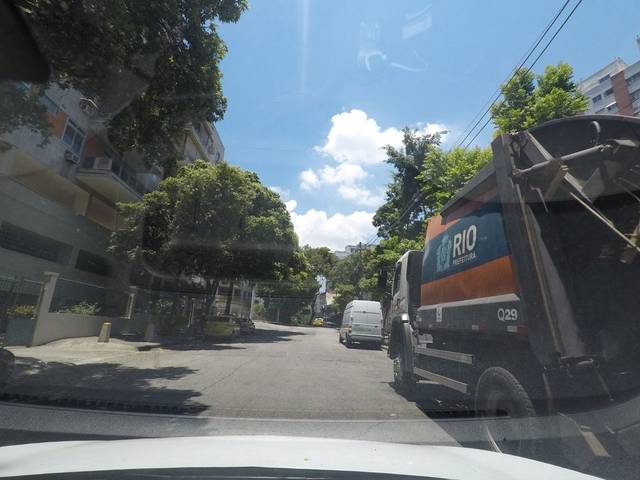
Region: Brazil
Coordinates: -22.927, -43.229